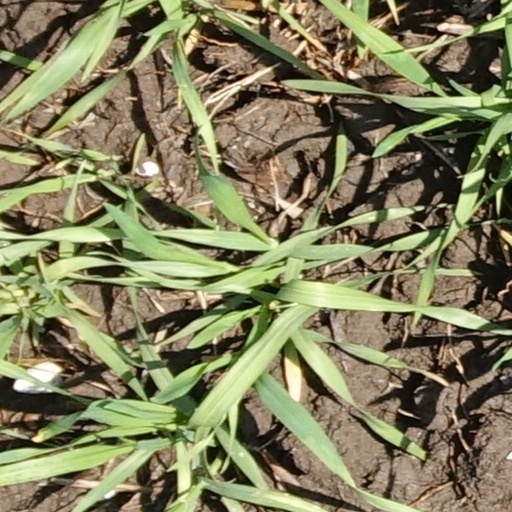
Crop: wheat